Ashraf Ghani

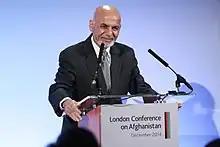
President Ghani at a conference in 2014

In 2015, a survey conducted by the Afghan news channel TOLO News showed that the popularity of Ashraf Ghani in Afghanistan had fallen dramatically, with only 27.5% of respondents claiming that they were satisfied with his leadership.